Patsy Burt

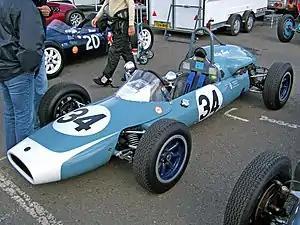
Patsy Burt's iconic Cooper T59 car, recently restored and resplendent in her "Burt blue" racing livery.

Patricia Mary "Patsy" Burt (10 July 1928, Chelsea, London – 4 October 2001) was a British motor racing driver.